Adelfa Botello Callejo

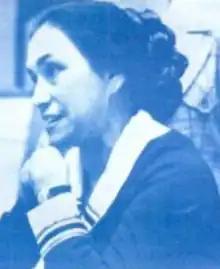
Adelfa Callejo, from a 1978 publication of the Federal Women's Program

Adelfa Botello Callejo (June 10, 1923 – January 25, 2014) was an American lawyer and civil rights activist of Mexican descent. She was a recipient of the Mexican government's Ohtli award, the Dallas Bar Association's Martin Luther King, Jr. Justice Award, the League of United Latin American Citizens Hispanic Entrepreneurship Award, the Mexican American Bar Association of Texas Lifetime Achievement Award, and the Sandra Day O'Connor Award.